Tourism in Malta

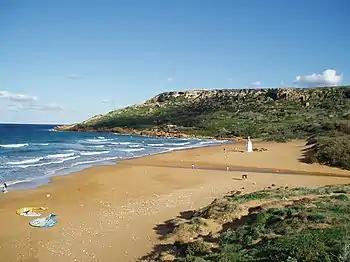
The beach of Ramla Bay on Gozo.

Malta has a long and rich history, and this is reflected in the island's cultural attractions. The Phoenicians, the Carthaginians, the Romans, and the Byzantines have all occupied Malta at some point in history, leaving a mix of many different architectural styles and artifacts to explore. The sovereignty of the Knights Hospitaller over Malta from 1530 to 1798 resulted in a legacy of elaborate artistry and architecture throughout Malta. The country's modern museums and art galleries feature relics from Malta's history for tourists and Maltese residents alike to enjoy.